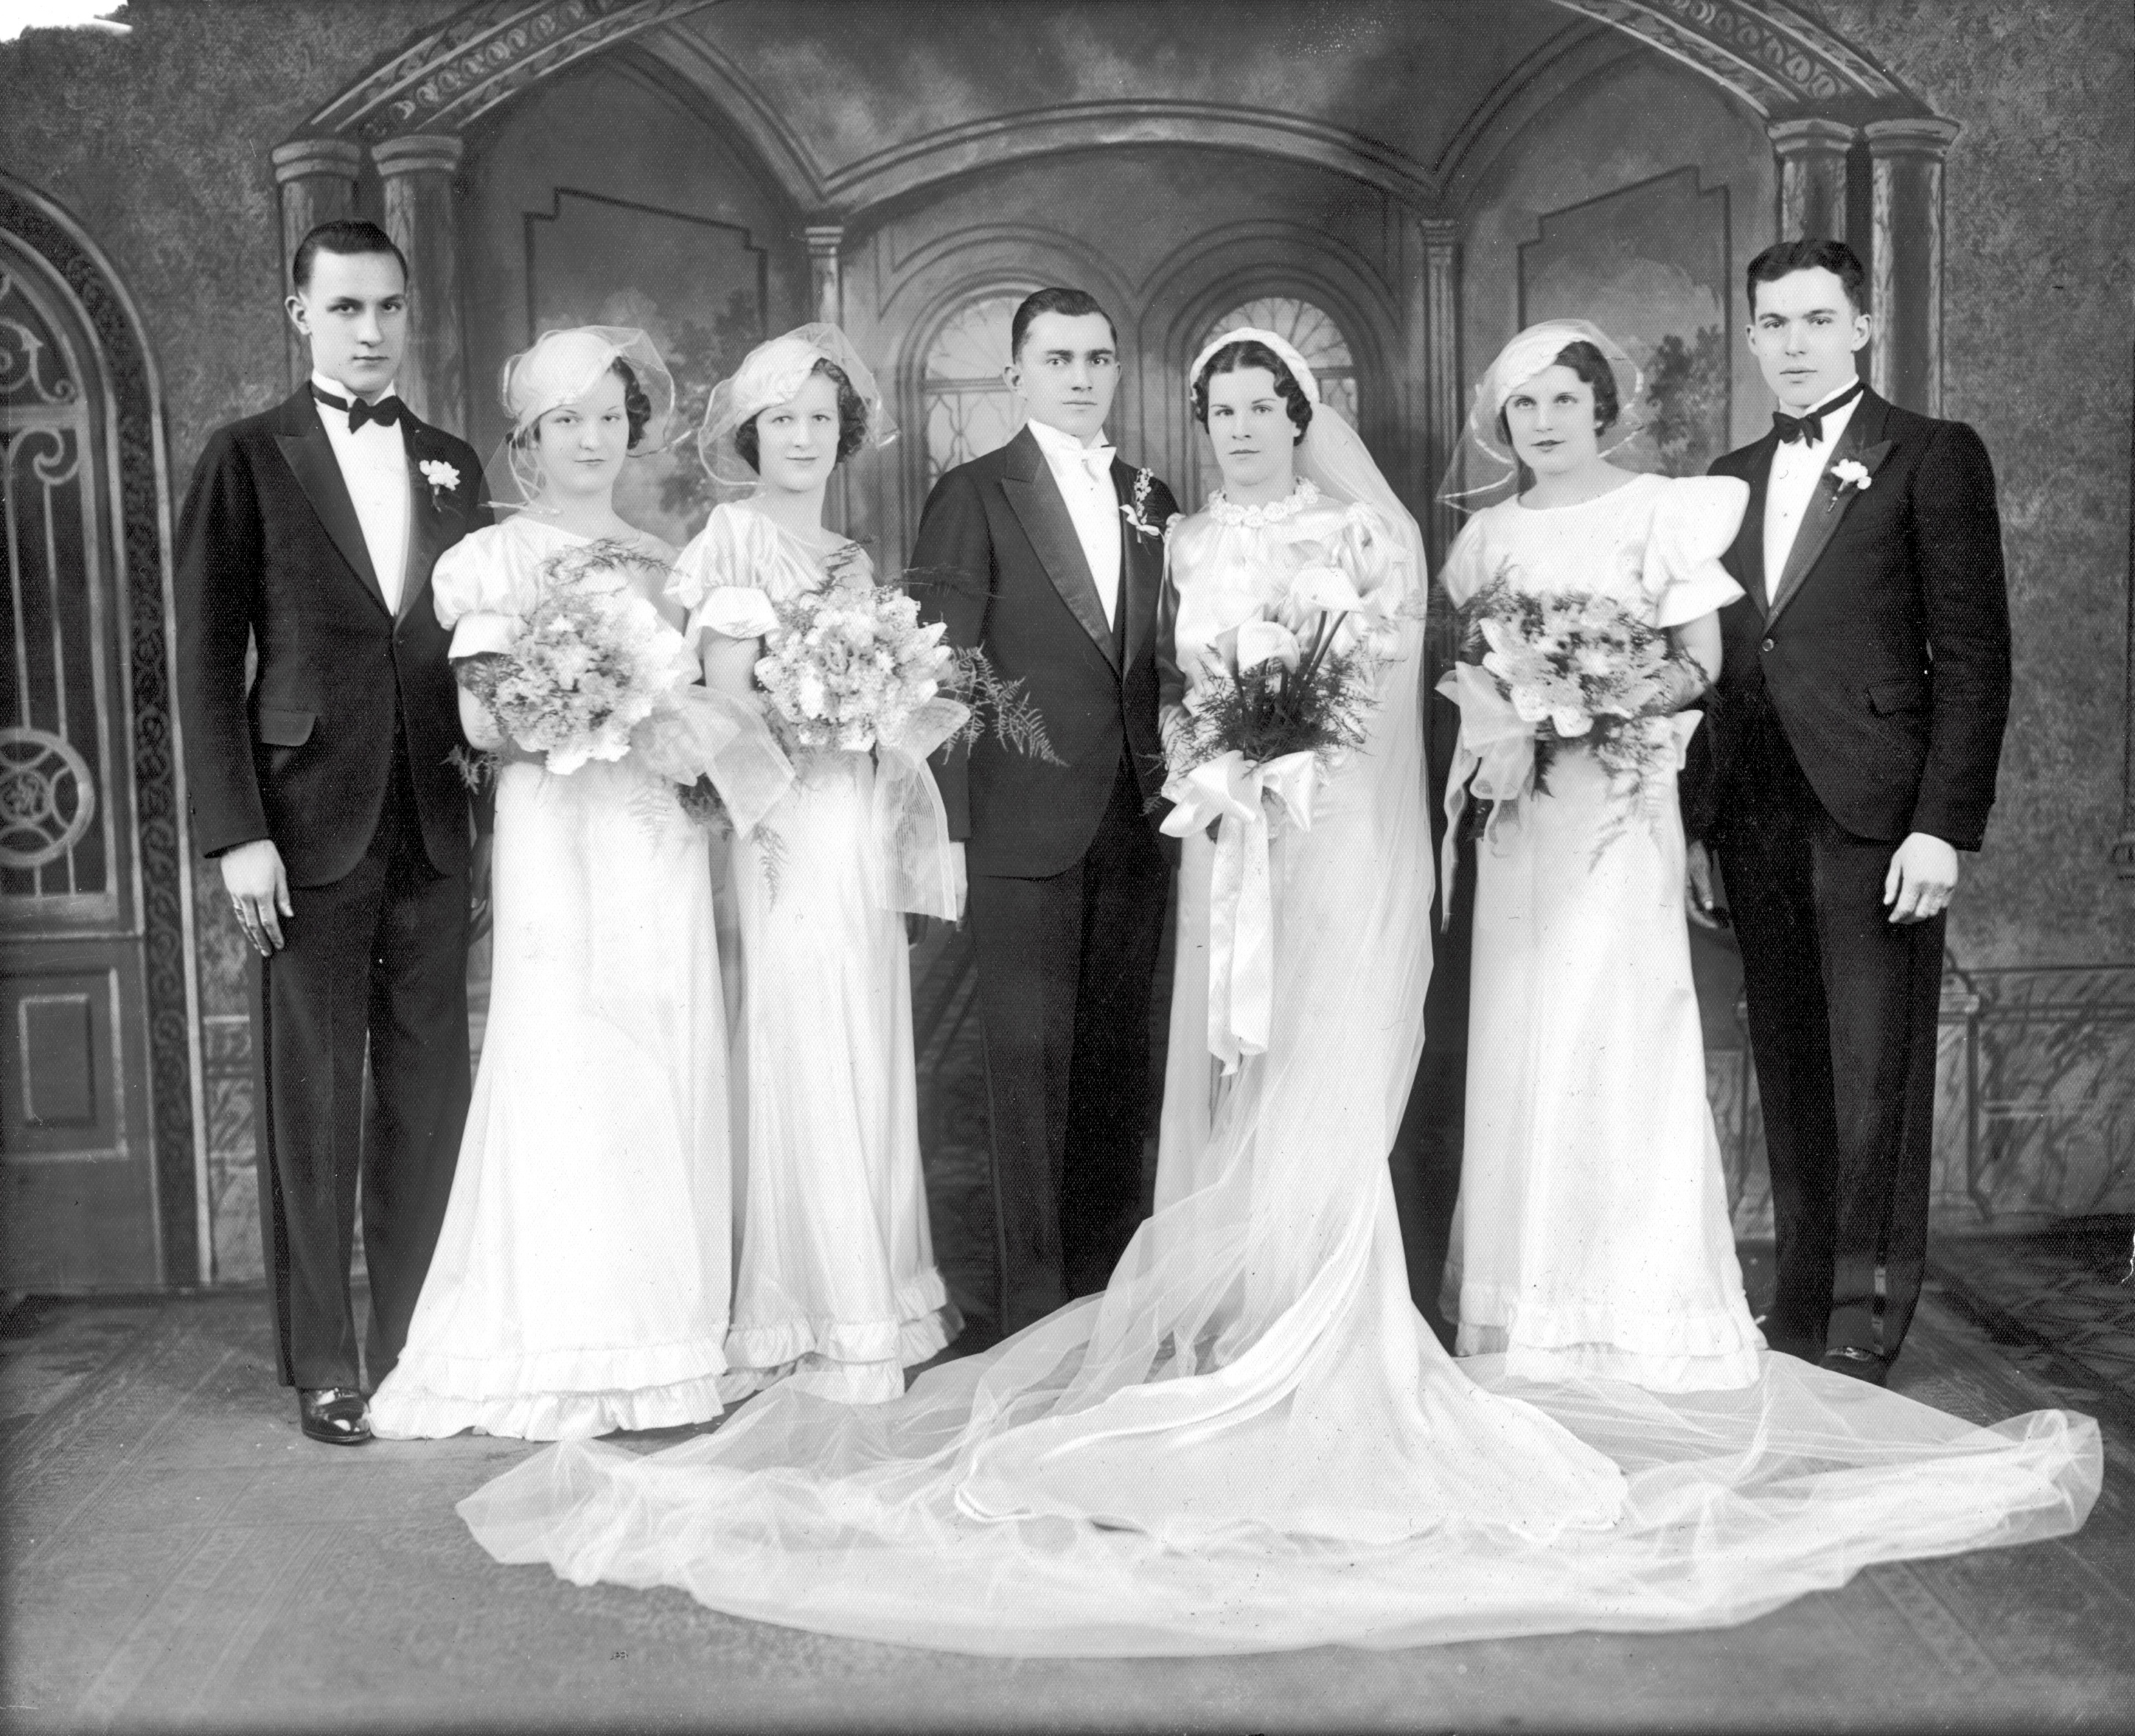
man, person, black and white, woman, photography, monochrome, wedding, wedding dress, bride, groom, ceremony, dress, photograph, gown, monochrome photography, bridal clothing